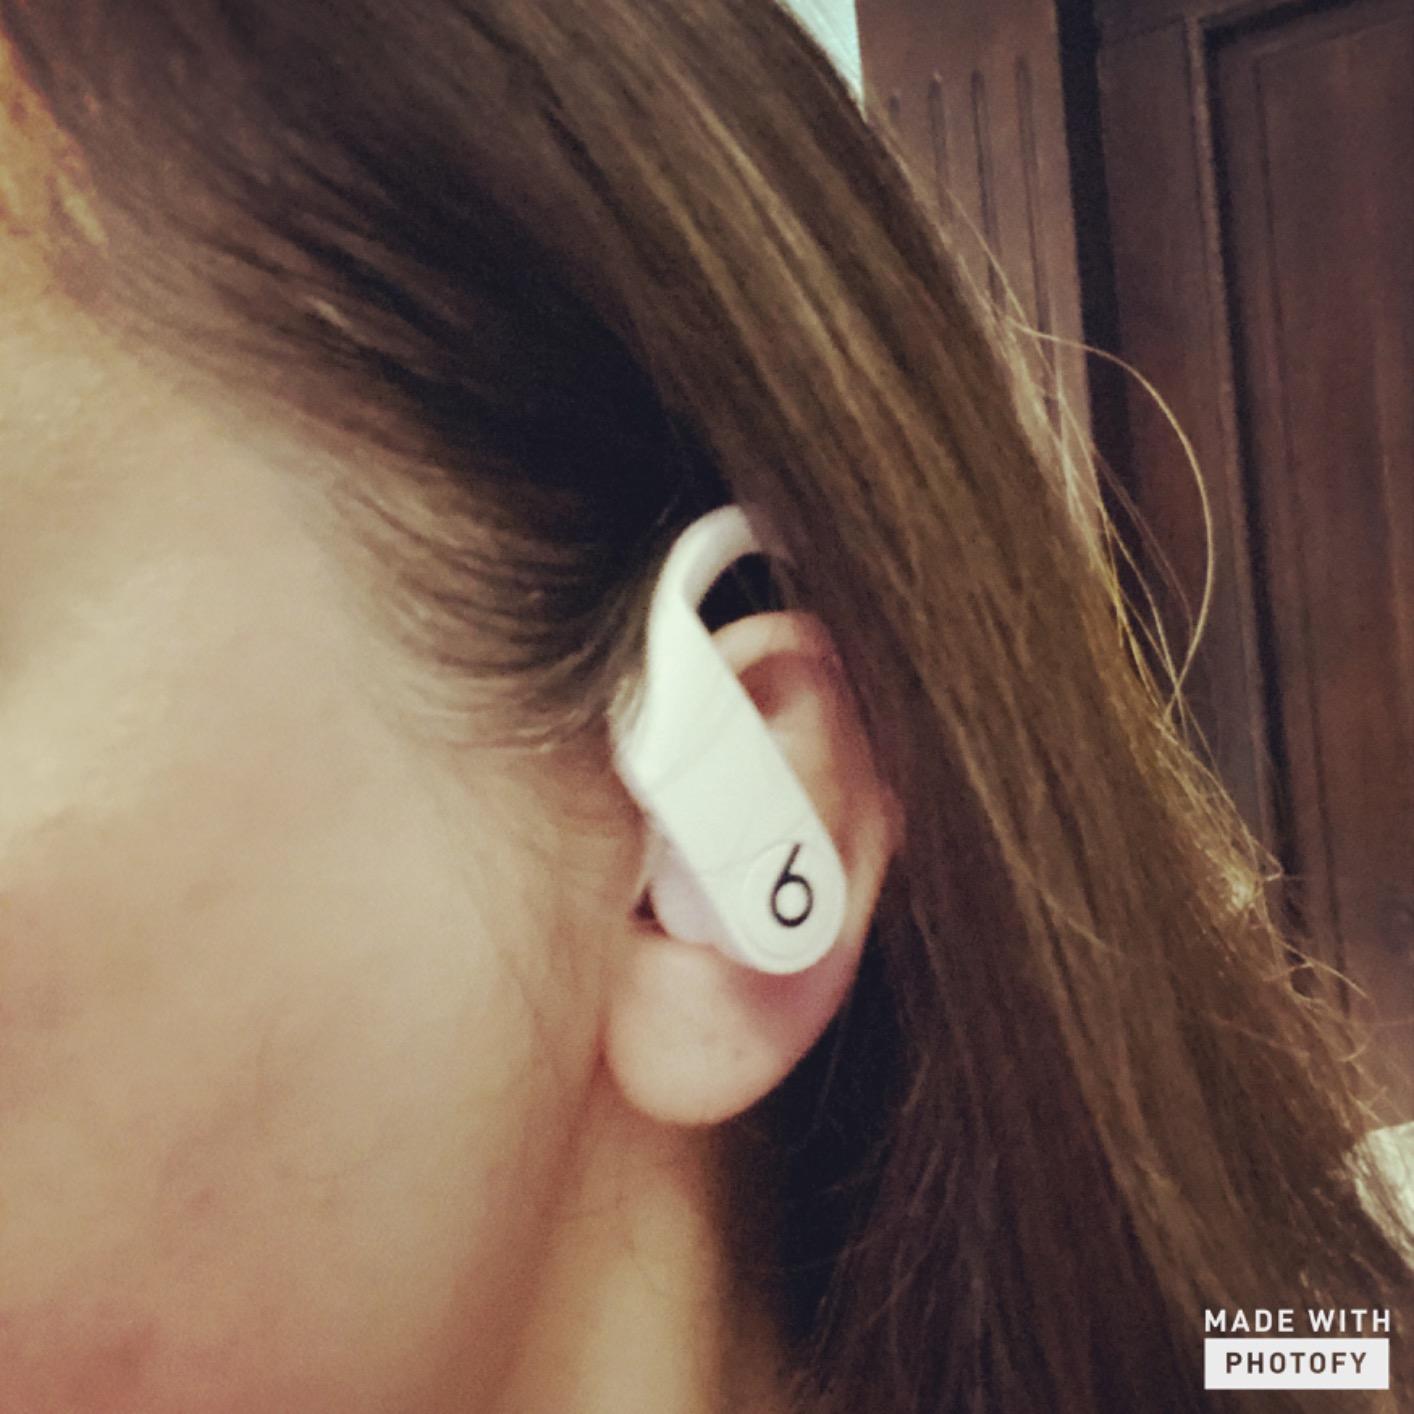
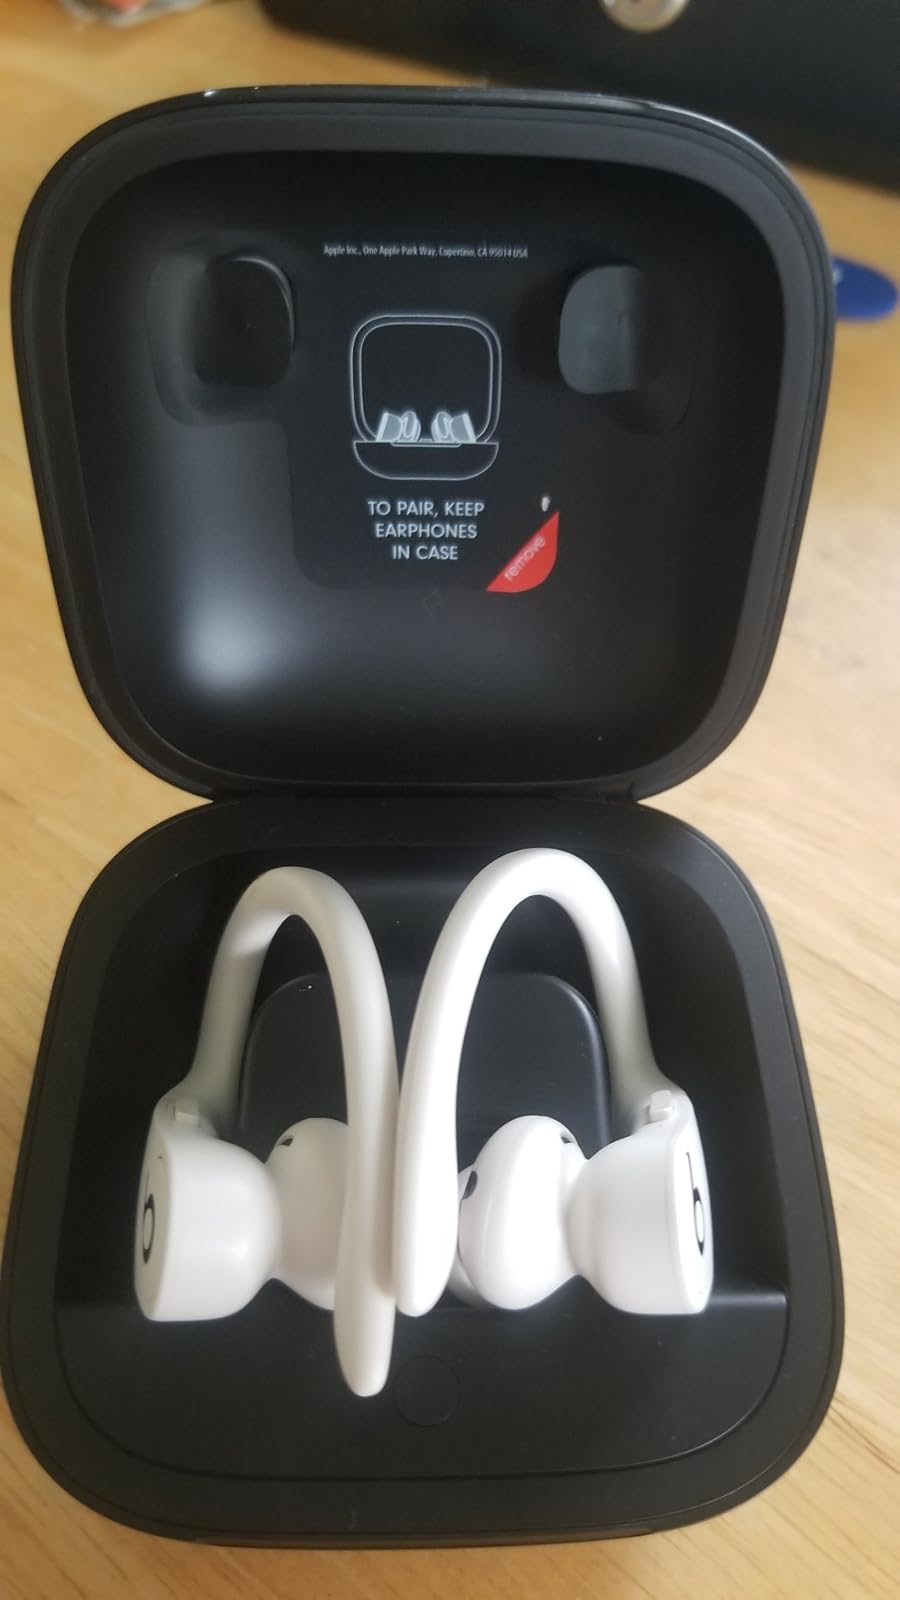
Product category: earbuds
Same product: yes